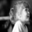
Label: girl